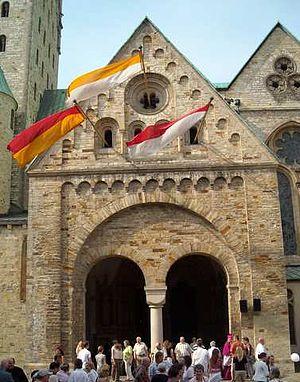
Entrée de la cathédrale de Paderborn
La cathédrale Saint-Liboire de Paderborn, de nom officiel "Haute Église Ste Marie, St Liboire et St Kilian", est une église catholique de la ville de Paderborn ainsi que la cathédrale de l'archevêché de Paderborn, dans le land allemand de Rhénanie-du-Nord-Westphalie. Elle est nommée en l'honneur de l'évêque Liboire du Mans.